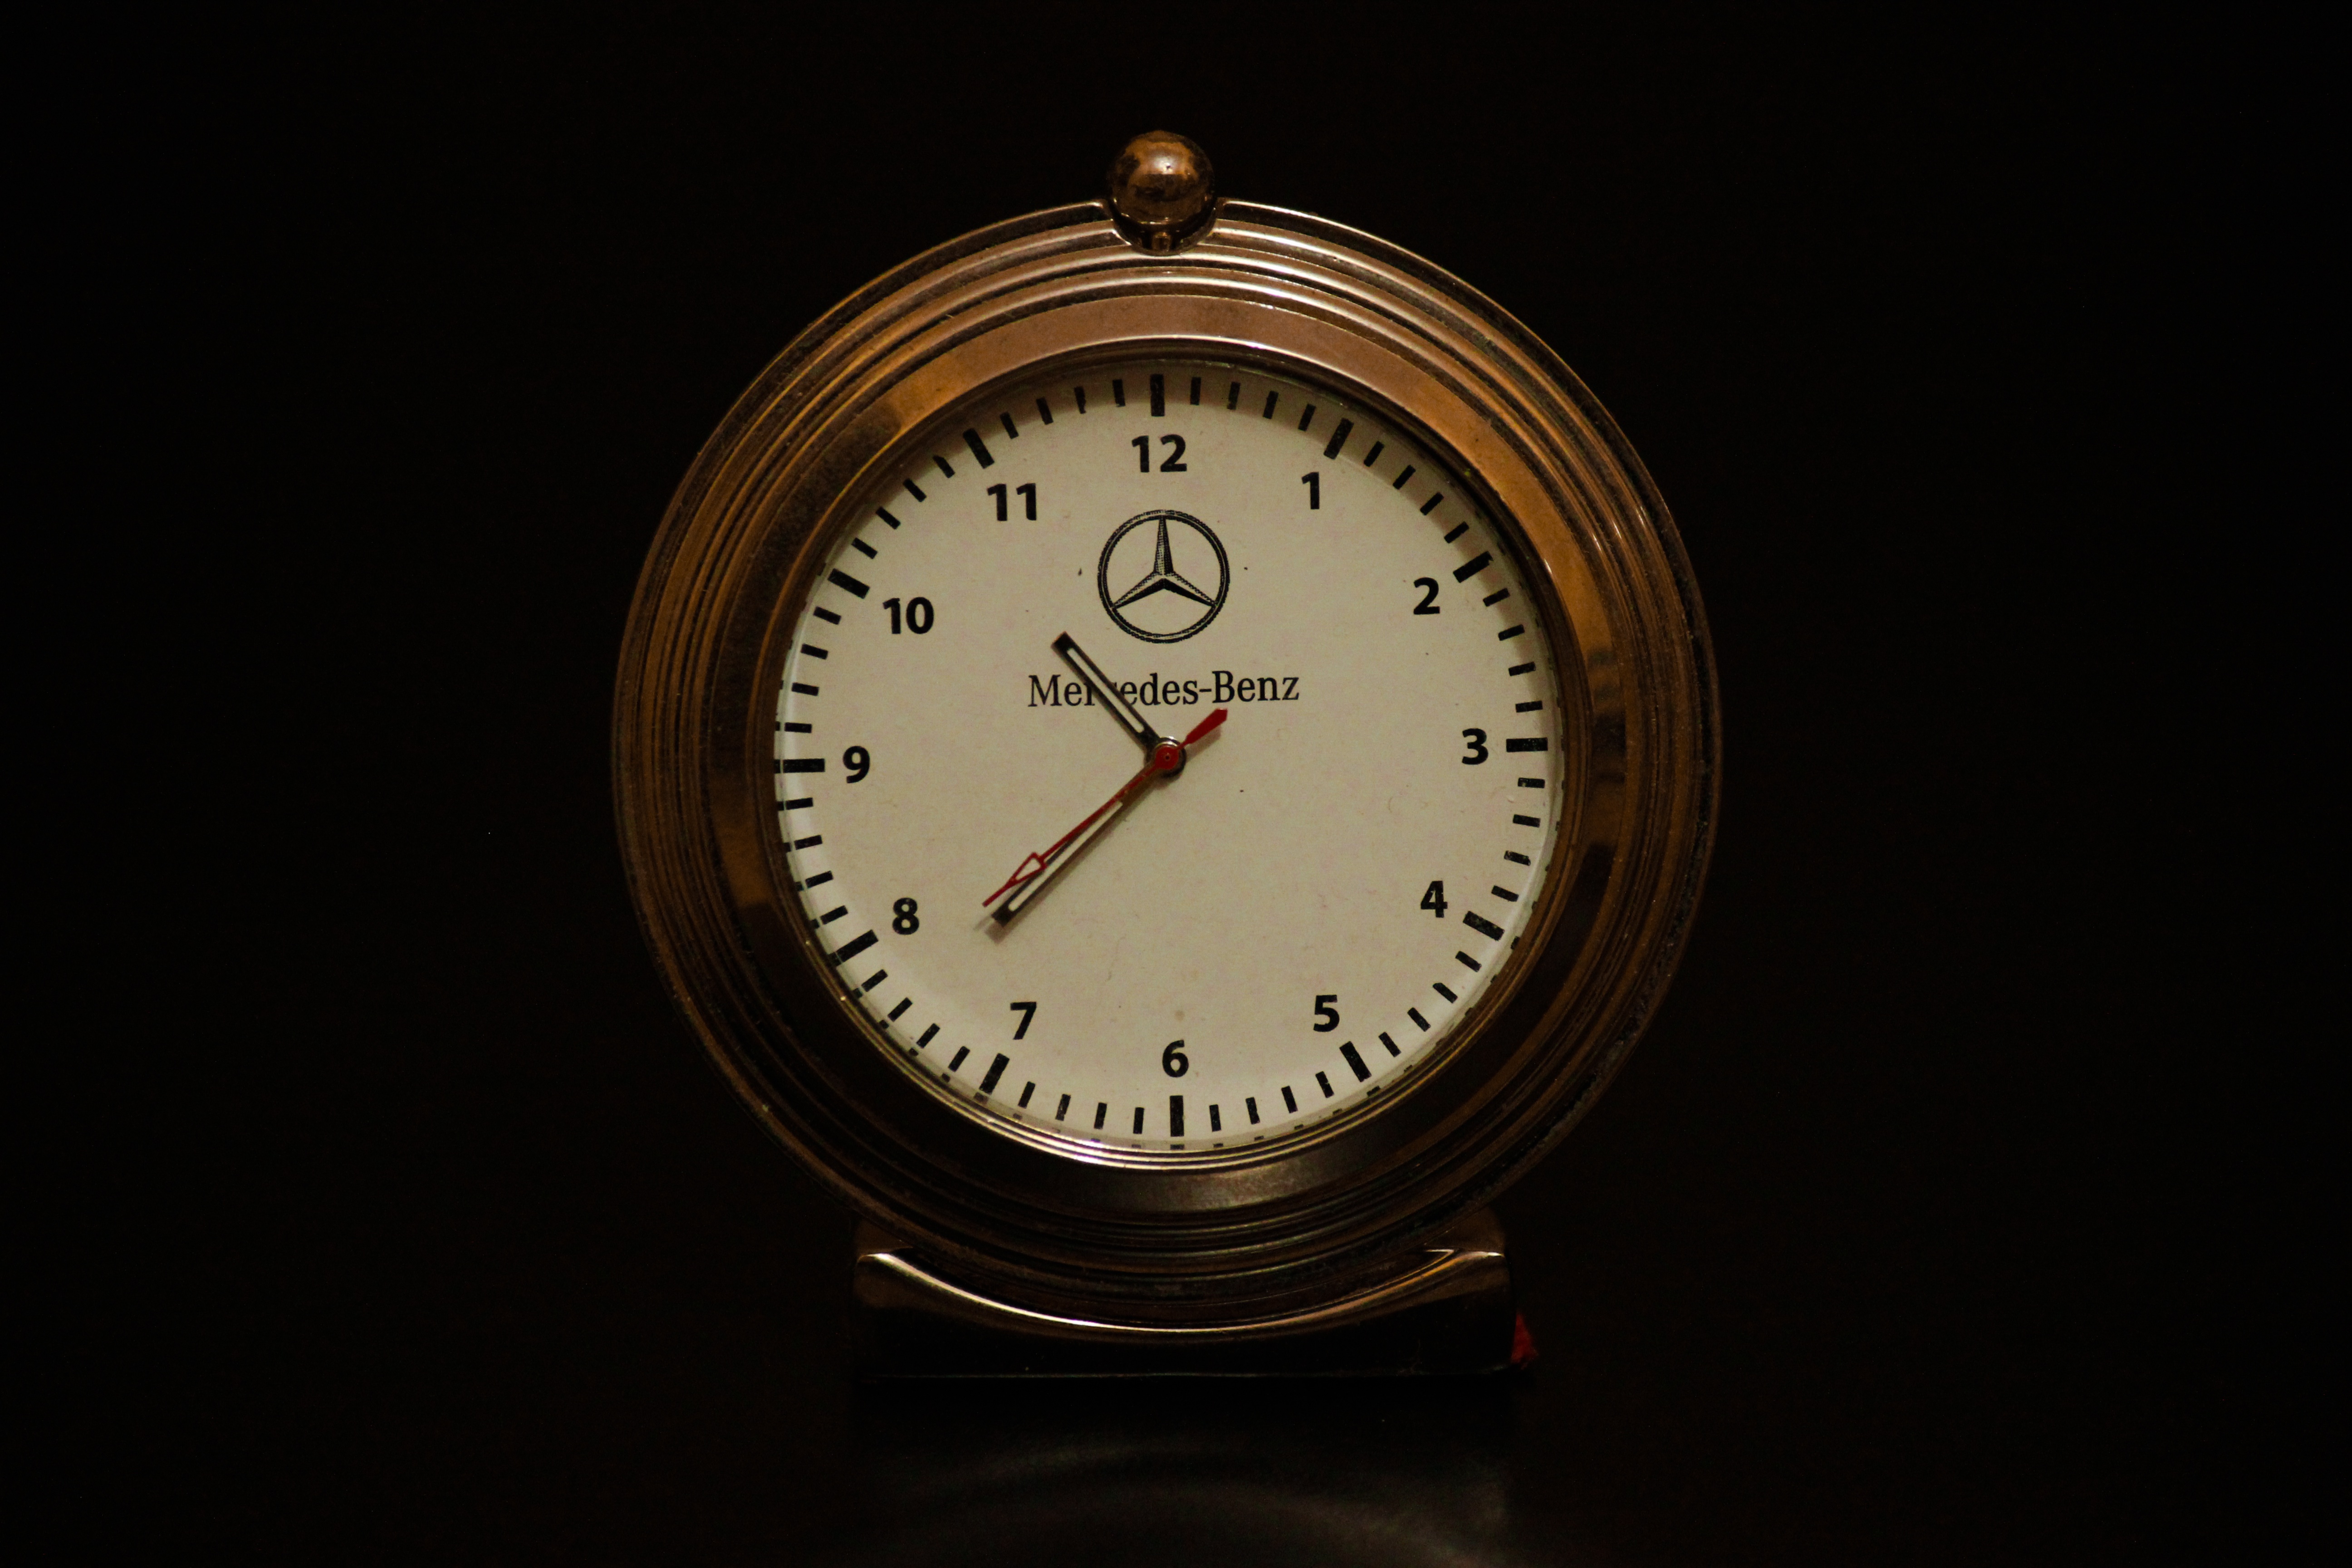
watch, hand, clock